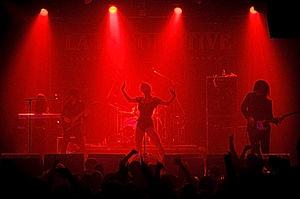
Vive la Fête en concert à La Loco (Paris, France).